5-HT3 antagonist

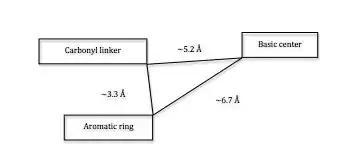
Fig 3. The 5-HT receptor antagonists pharmacophore (schematic)

The pharmacophore of 5-HTreceptors consists of three components: a carbonyl-containing linking moiety, aromatic/heteroaromatic ring, and a basic center. The carbonyl group is coplanar to the aromatic ring. 5-HT receptor antagonists are more likely to bind in their protonated form. Docking of a range of antagonists into a homology model of the 5-HT receptor binding site shows a reasonably good agreement with the pharmacophore model and supports the observed differences between species. Studies of granisetron in the binding pocket revealed that the aromatic rings of granisetron lie between W183 and Y234 and the azabicyclic ring between W90 and F226. In this study another energetically favorable location of granisetron was identified, closer to the membrane, on a position that could be a part of a binding/unbinding pathway for the ligand. A similarly located alternative binding site for granisetron has since been identified in another study of the 5-HT receptor.